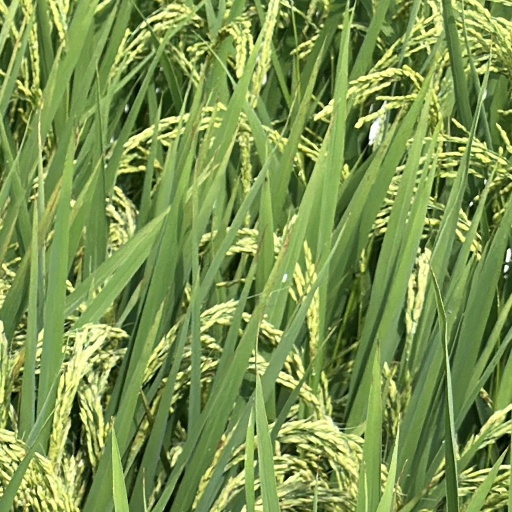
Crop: rice